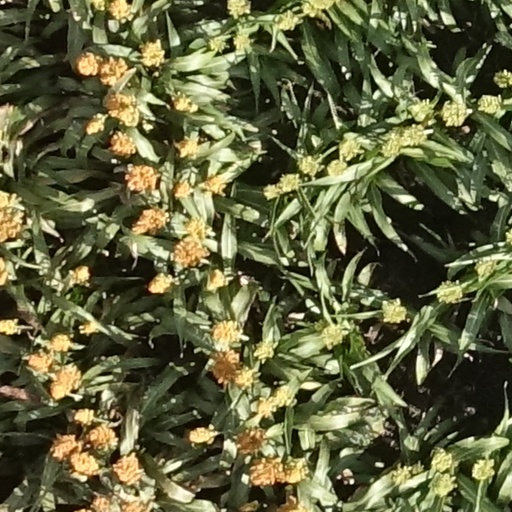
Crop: sorghum